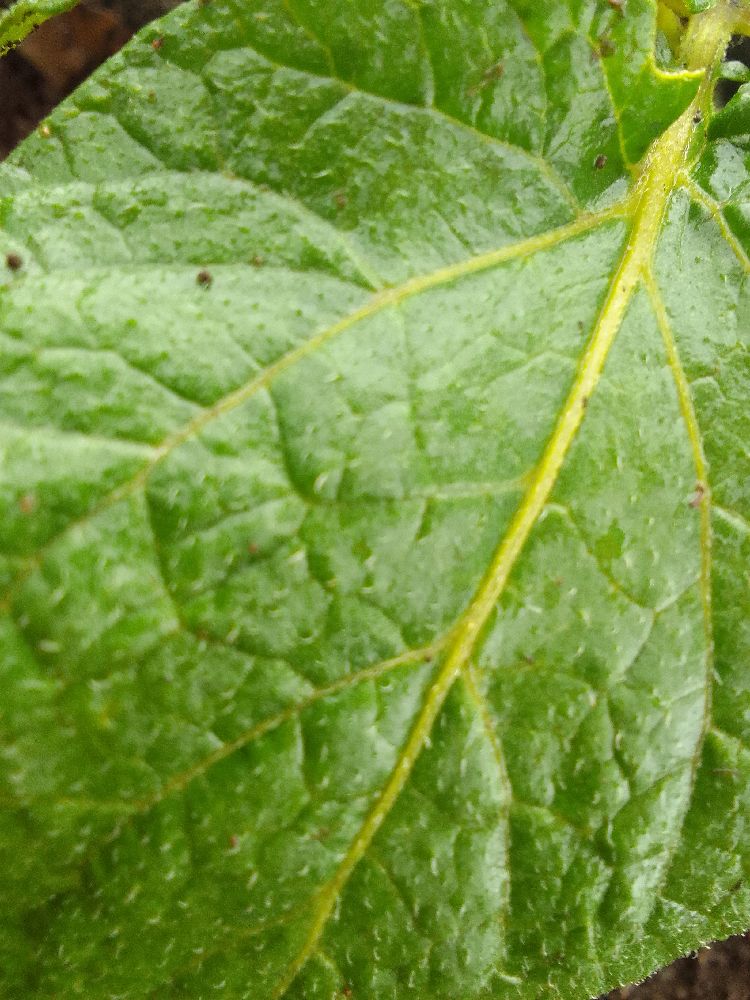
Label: Healthy